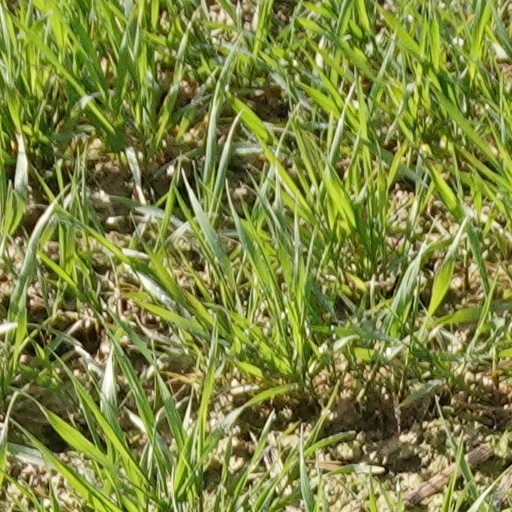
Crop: wheat